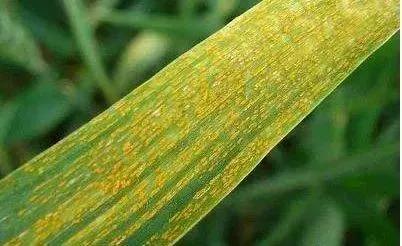
Plant: Wheat
Disease: wheat stripe rust